11th Airborne Division

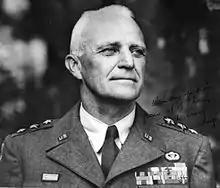
Lieutenant General Joseph M. Swing, commander of the 11th Airborne Division during World War II.

The division initially remained in the United States for training, which in common with all airborne units was extremely arduous to befit their elite status. Training included lengthy forced marches, simulated parachute landings from towers, and practice jumps from transport aircraft; hesitancy in the doorway of an aircraft resulted in an automatic failure for the candidate. The washout rate was high, but there was never a shortage of candidates, especially because in American airborne units the rate of pay was much higher than that of an ordinary infantryman.